Radiocarbon dating

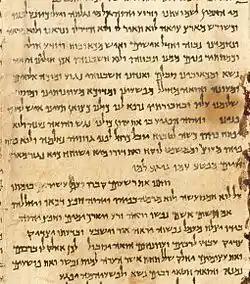
Part of the Great Isaiah Scroll, one of the Dead Sea Scrolls

In 1947, scrolls were discovered in caves near the Dead Sea that proved to contain writing in Hebrew and Aramaic, most of which are thought to have been produced by the Essenes, a small Jewish sect. These scrolls are of great significance in the study of Biblical texts because many of them contain the earliest known version of books of the Hebrew bible. A sample of the linen wrapping from one of these scrolls, the Great Isaiah Scroll, was included in a 1955 analysis by Libby, with an estimated age of 1,917 ± 200 years. Based on an analysis of the writing style, palaeographic estimates were made of the age of 21 of the scrolls, and samples from most of these, along with other scrolls which had not been palaeographically dated, were tested by two AMS laboratories in the 1990s. The results ranged in age from the early 4th century BC to the mid 4th century AD. In all but two cases the scrolls were determined to be within 100 years of the palaeographically determined age. The Isaiah scroll was included in the testing and was found to have two possible date ranges at a 2σ confidence level, because of the shape of the calibration curve at that point: there is a 15% chance that it dates from 355 to 295 BC, and an 84% chance that it dates from 210 to 45 BC. Subsequently, these dates were criticized on the grounds that before the scrolls were tested, they had been treated with modern castor oil in order to make the writing easier to read; it was argued that failure to remove the castor oil sufficiently would have caused the dates to be too young. Multiple papers have been published both supporting and opposing the criticism.